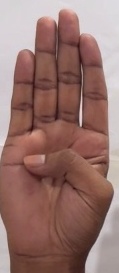
ASL sign: B